Mysterious Island (1941 film)

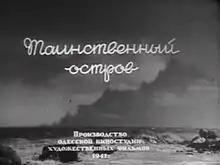

Mysterious Island is a 1941 Soviet film adaptation of the 1874 novel "The Mysterious Island" by Jules Verne.